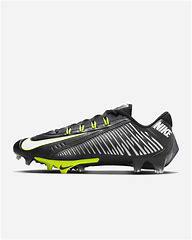
Brand: Nike
Model: Vapor Edge Pro 360 2